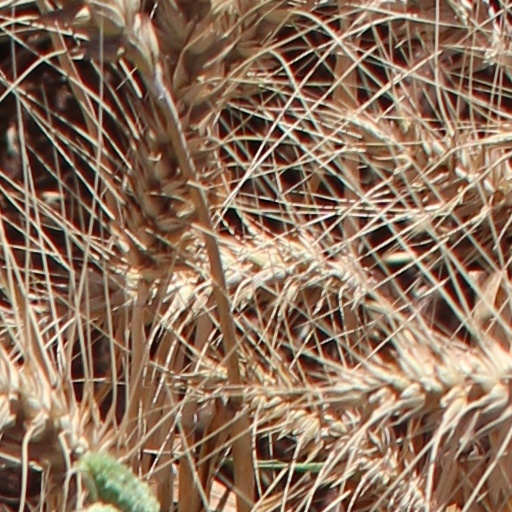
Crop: wheat